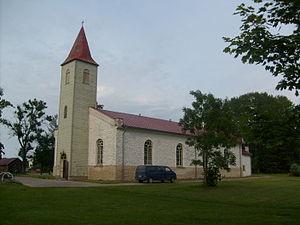
Kärdla est une ville située sur l'île de Hiiumaa, préfecture du comté de Hiiu et chef-lieu de la commune de Hiiumaa, en Estonie.